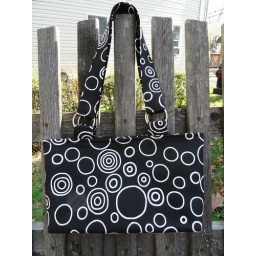
Custom order. Day Bag in black &amp;amp; white cotton duck, with lime green interior. Pattern by NM Designs.